Describe the emotion expressed in this image:  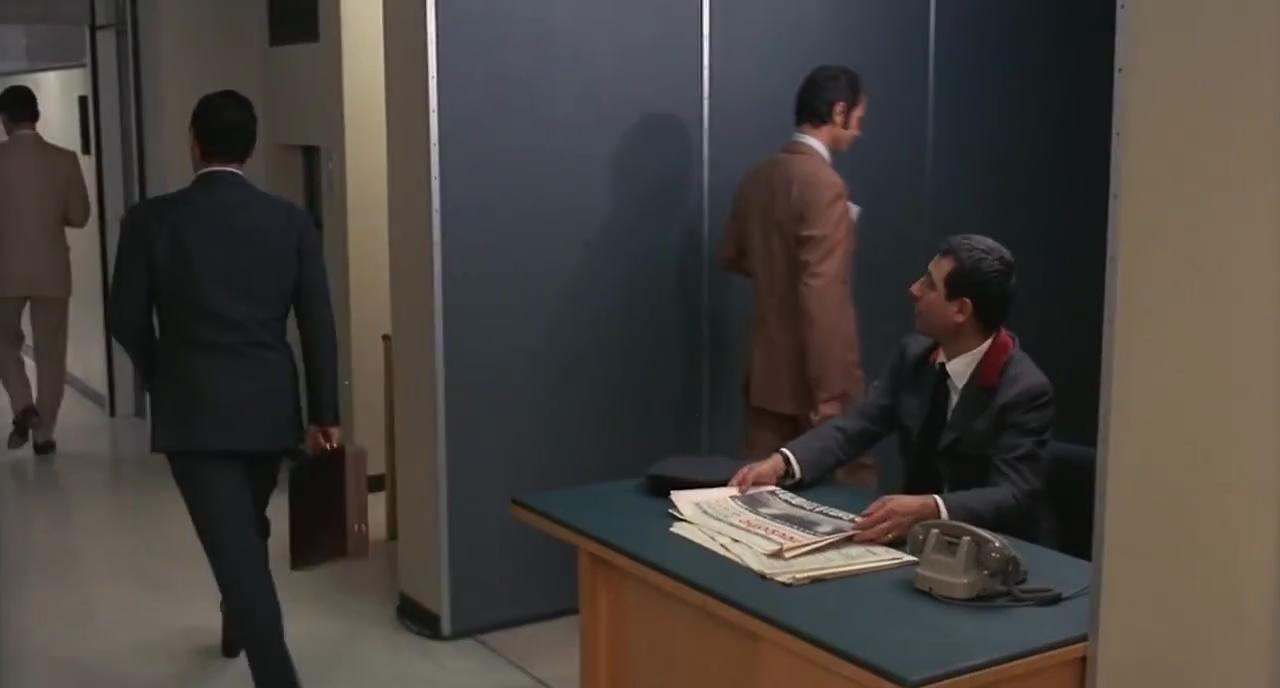
This person displays Fear, valence and arousal with low intensity.